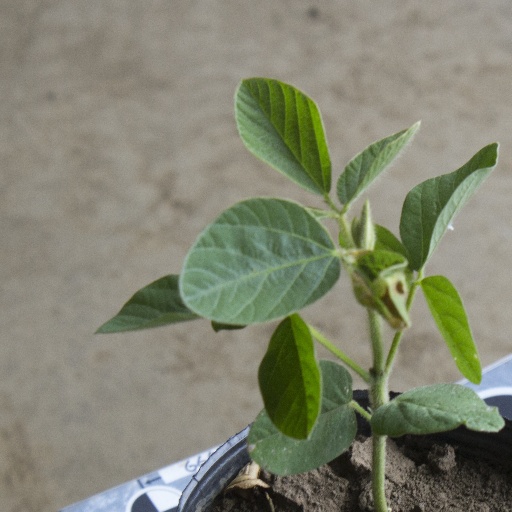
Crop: soybean